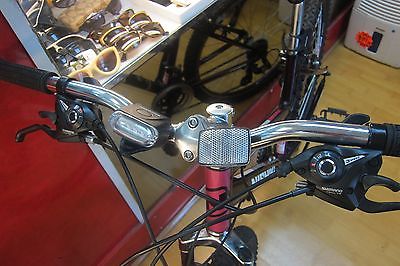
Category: bicycle